Describe the emotion expressed in this image:  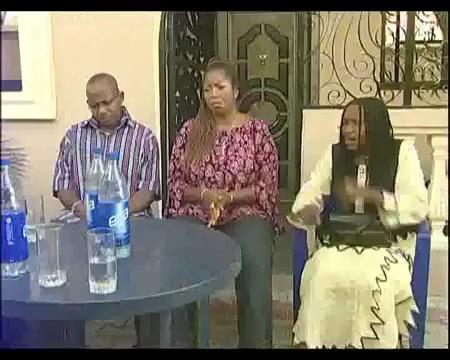
This person displays Suffering, valence and arousal with low intensity.